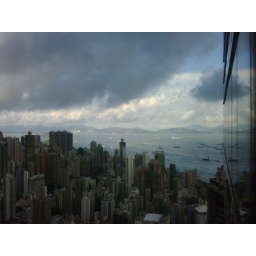
A nice clear day and I can see home from my new desk in the office.